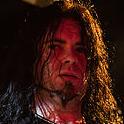
Age: 36